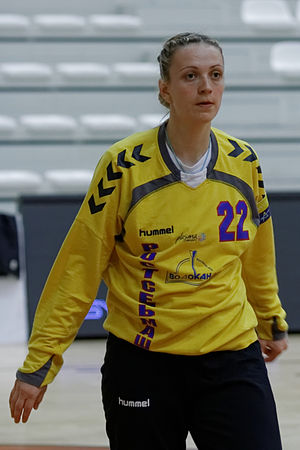
Sonja Barjaktarović
Sonja Barjaktarović
Sonja Barjaktarović er en montenegrinsk håndboldspiller, der spiller for Alba Fehérvár KC og for det montenegrinske landshold. Hun har tidligere spillet for russiske Rostov-Don